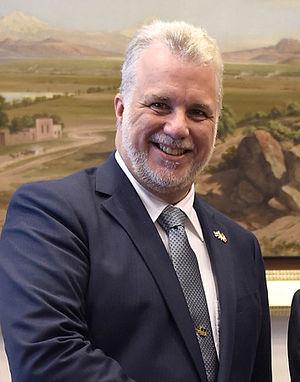
Philippe Couillard 2015
Le Parti libéral du Québec est un parti politique québécois œuvrant sur la scène provinciale. Il est le plus ancien parti politique de la province, présent depuis 1867. Le pouvoir lui est revenu dans une alternance qui l'opposa successivement au Parti conservateur du Québec, à l'Union nationale, au Parti québécois puis à la Coalition avenir Québec. Le Parti libéral est un parti fédéraliste, c'est-à-dire qu'il appuie l'idée du maintien du Québec comme province du Canada: il s'opposera à l'indépendance du Québec lors des référendums de 1980 et de 1995 et appuiera la réforme de la constitution canadienne lors du référendum de 1992. Les fédéralistes francophones, la minorité anglophone québécoise ainsi que les immigrants constituent généralement la base électorale du PLQ.
Philippe Couillard de l'Espinay /filɪp kujɑːʁ də l‿epinɛ/, dit Philippe Couillard, né le 26 juin 1957 à Montréal, est un homme politique franco-canadien. Membre du Parti libéral du Québec, il est le 31ᵉ premier ministre du Québec, fonction qu'il occupe du 23 avril 2014 au 18 octobre 2018.